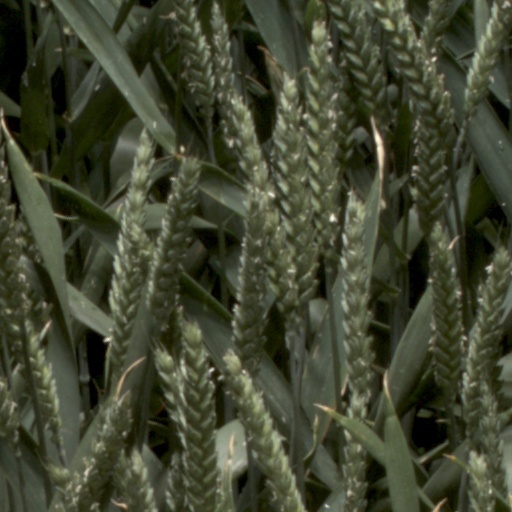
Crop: wheat